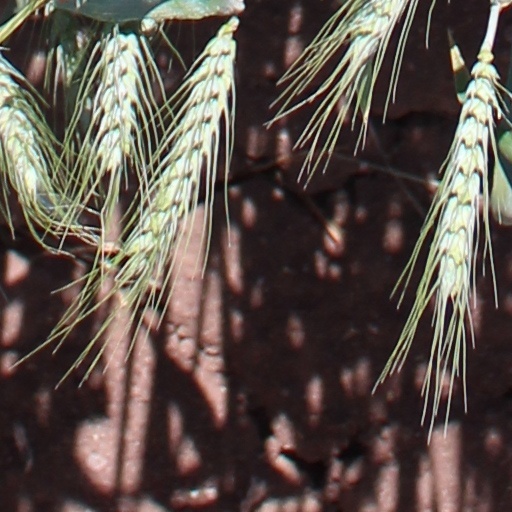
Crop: wheat